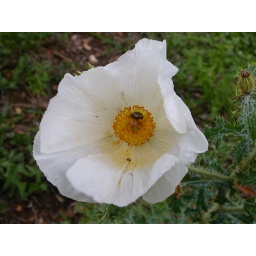
A flower with a strange looking bug inside of it. Found in a field on the UTSA campus